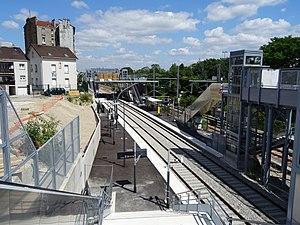
Vue d'ensemble de la gare d'Epinay-Villetaneuse T11 Express depuis la passerelle de correspondance avec le Transilien H
La gare d'Épinay - Villetaneuse est une gare ferroviaire française située à la limite des communes d'Épinay-sur-Seine dans le département de la Seine-Saint-Denis, et de Montmagny dans le Val-d'Oise, en région Île-de-France.